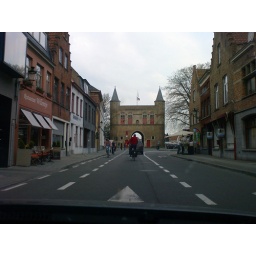
note how there are more bikes on the street than cars in Brugges